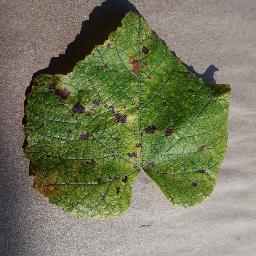
Label: Grape___Leaf_blight_(Isariopsis_Leaf_Spot)